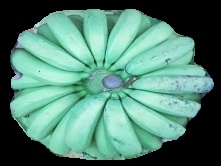
Variety: pachbale
Grade: grade2